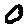
Label: 0